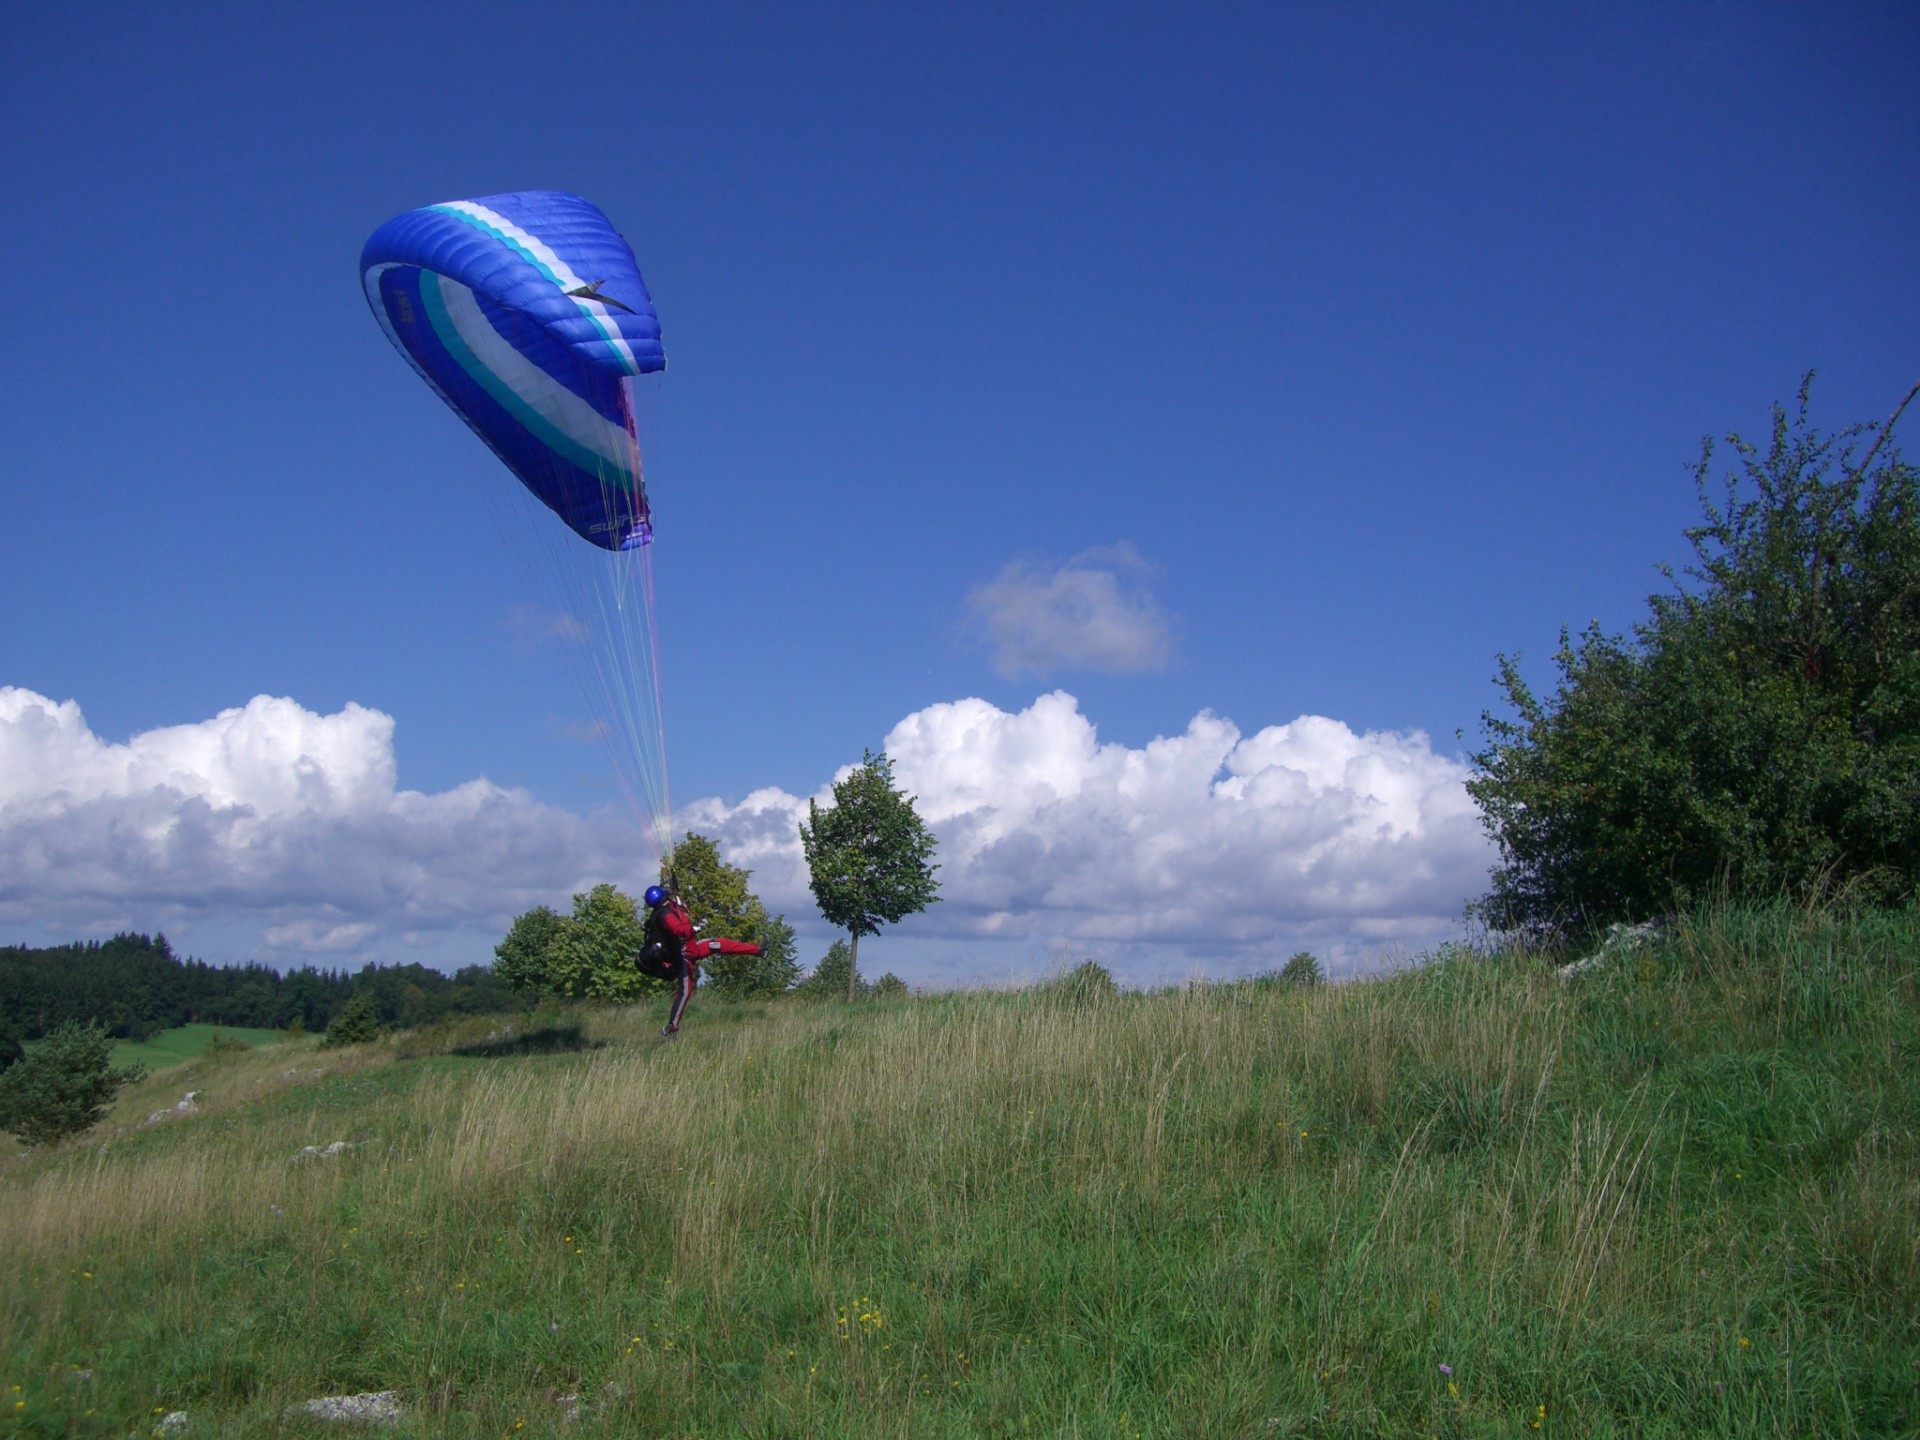
sky, meadow, wind, flight, blue, extreme sport, toy, parachute, paragliding, paraglider, pilot, sports, grassland, air sports, castle hill, atmosphere of earth, windsports, floating sailing, start trial